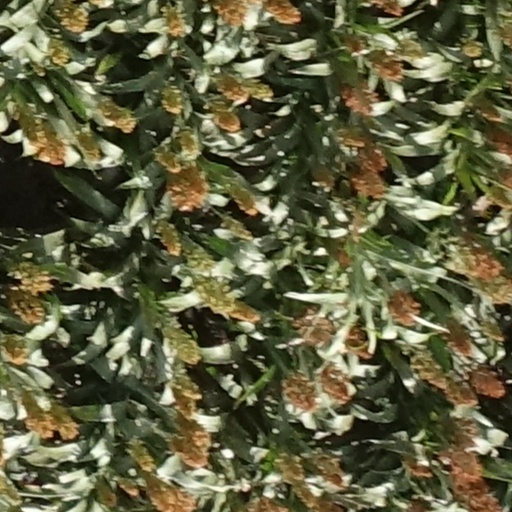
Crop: sorghum